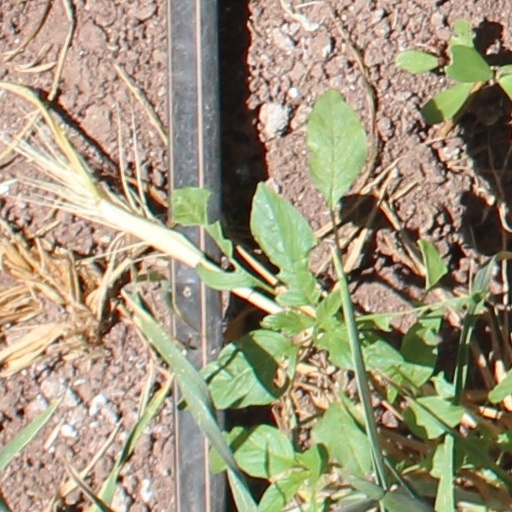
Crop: wheat